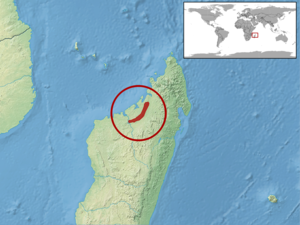
Voeltzkowia yamagishii est une espèce de sauriens de la famille des Scincidae.